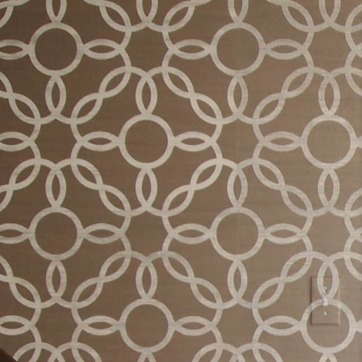
Material: wallpaper